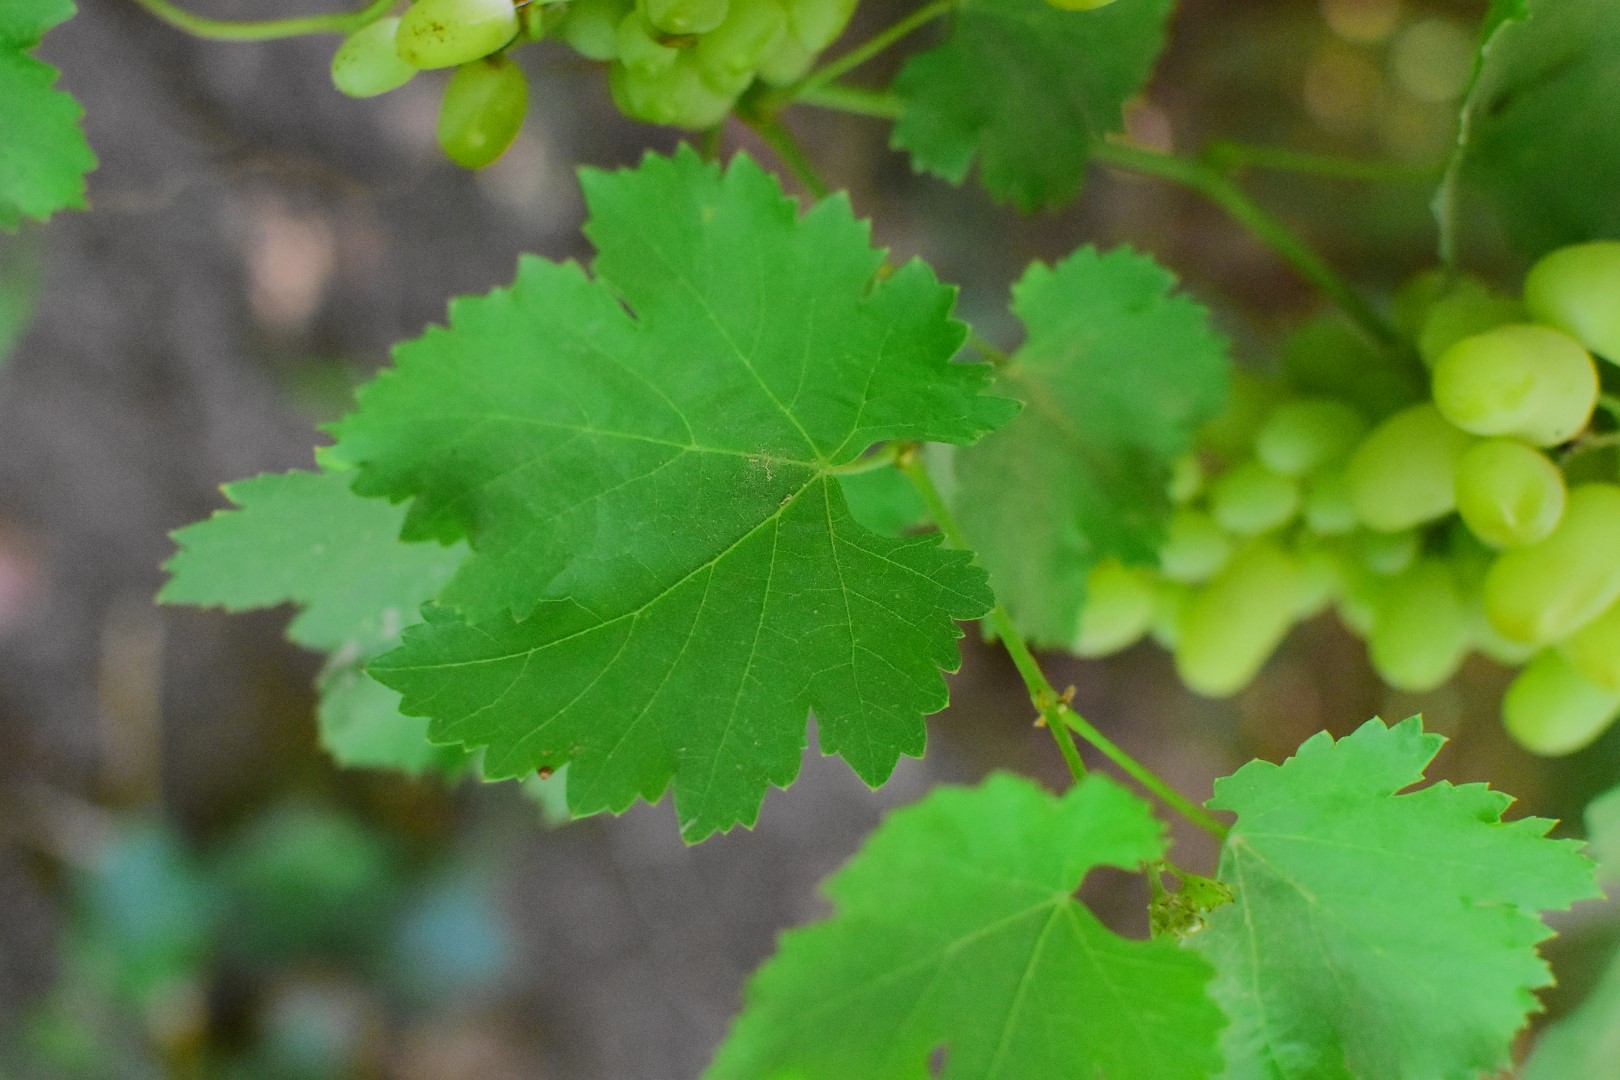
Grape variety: Deas Al-Annz